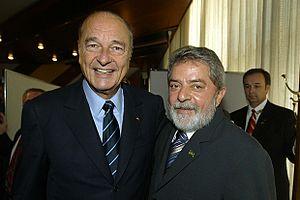
Jacques Chirac [ ʒɑk ʃiʁak], né le 29 novembre 1932 à Paris et mort le 26 septembre 2019 dans la même ville, est un haut fonctionnaire et homme d'État français. Il est président de la République française du 17 mai 1995 au 16 mai 2007.